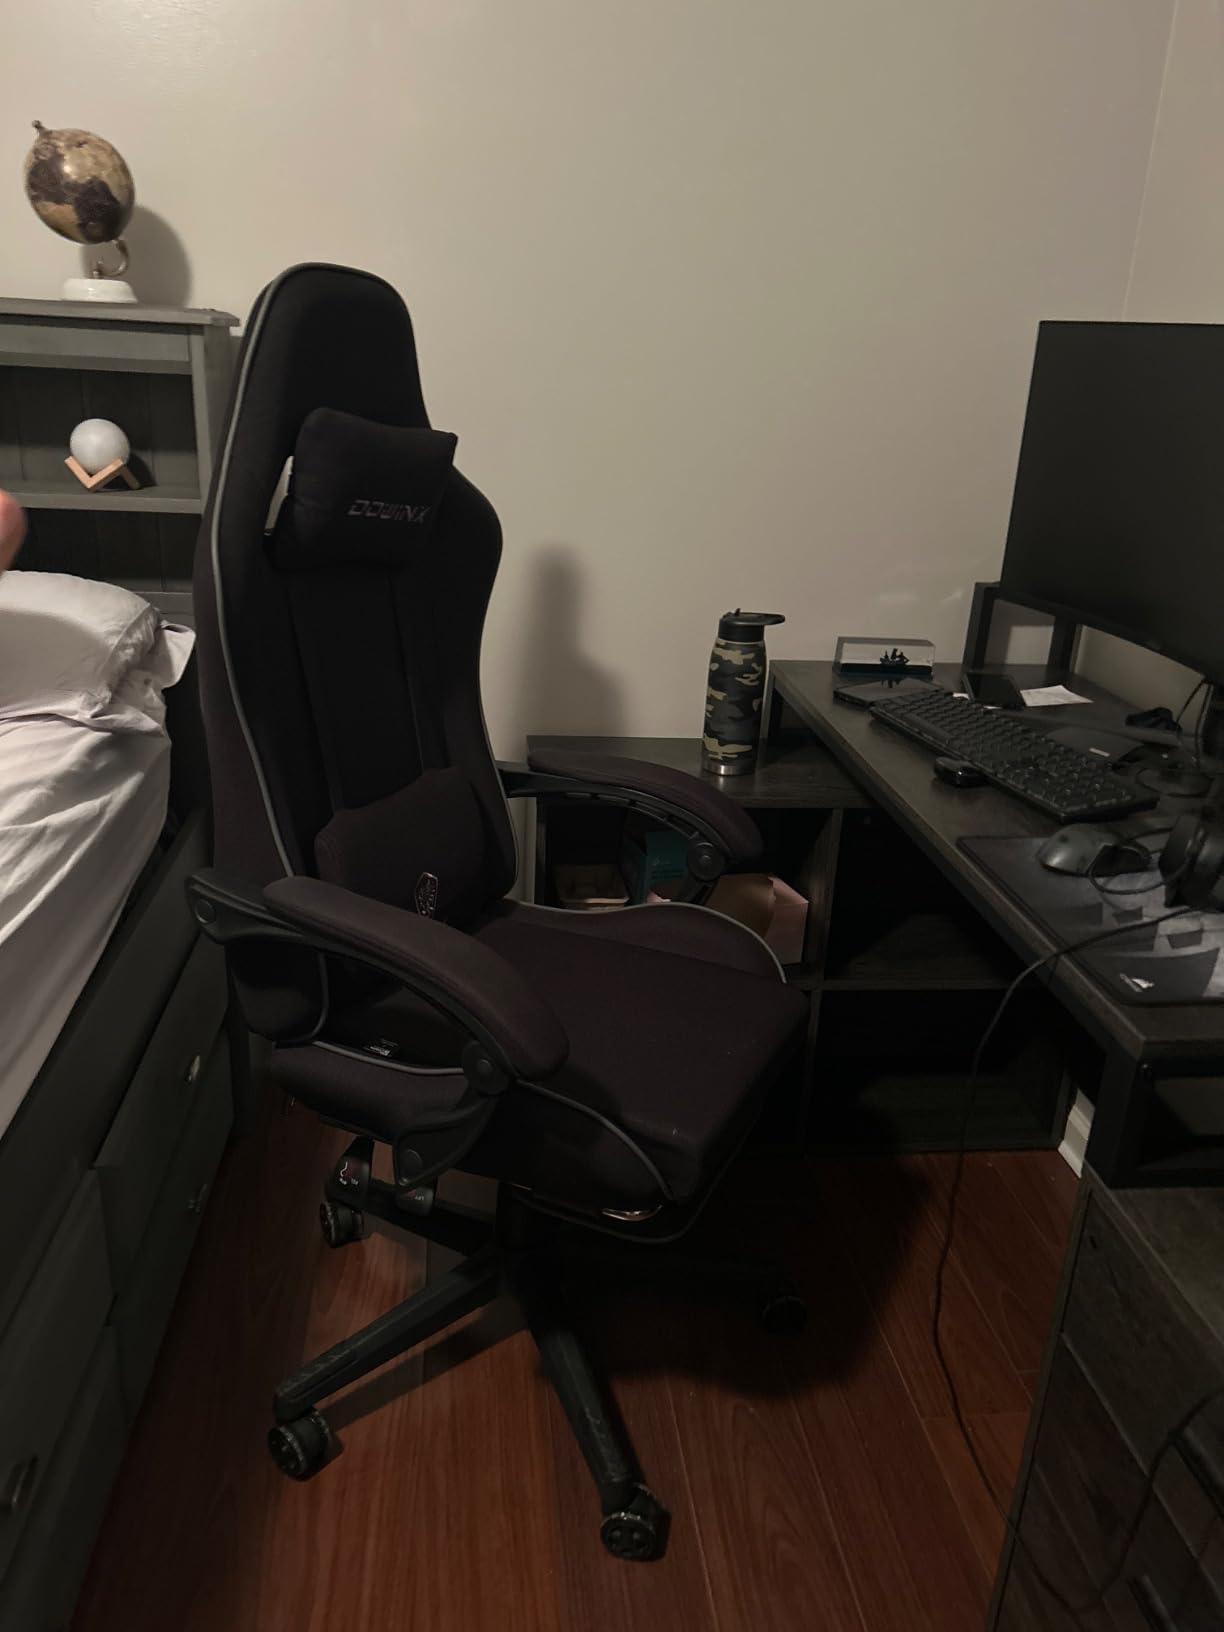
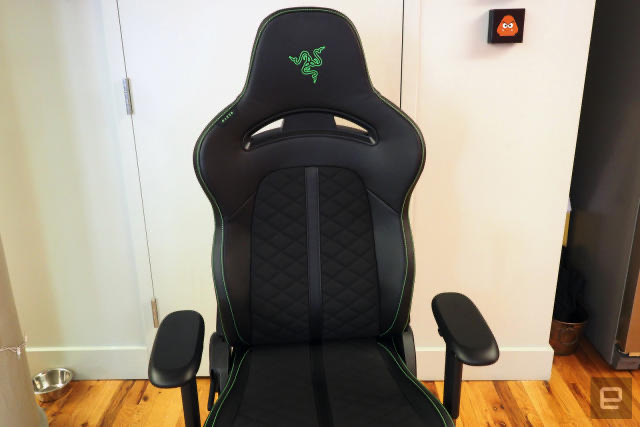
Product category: items_chair
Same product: no